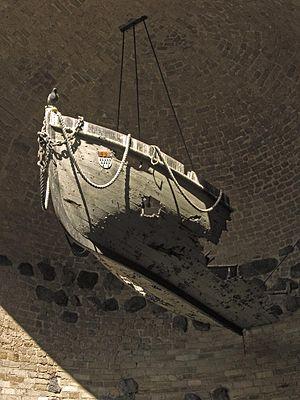
Le SMS Cöln est un croiseur léger de la marine impériale allemande de la classe Kolberg, qui fut mis à l'eau le 5 juin 1909, et sombra à la bataille de Heligoland, le 28 août 1914. Il fut baptisé d'après le nom allemand de la ville de Cologne.